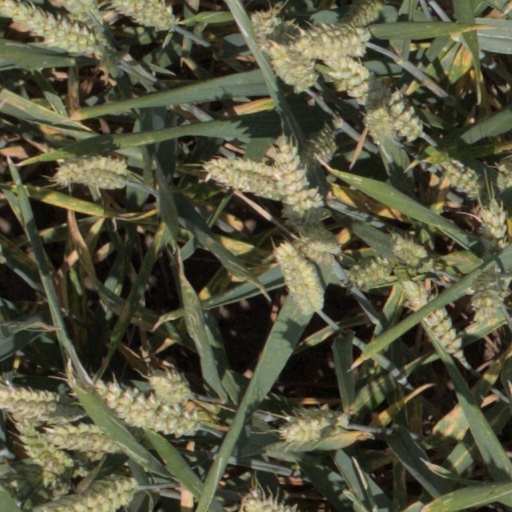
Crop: wheat